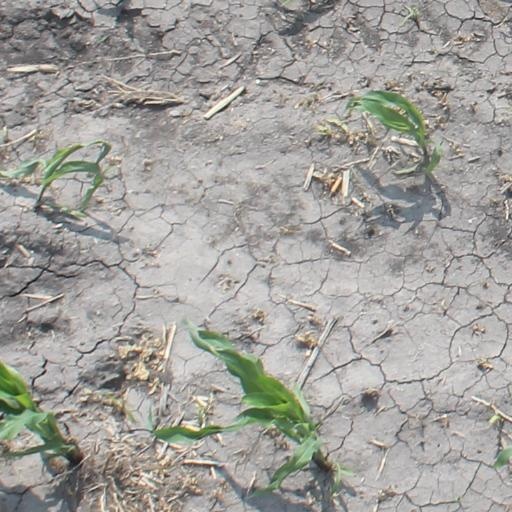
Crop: maize; corn